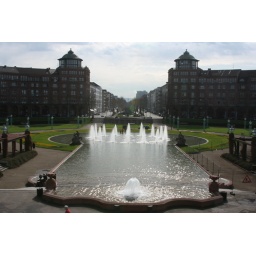
the infamous water tower picture in mannheim.